House on the Rock (Sighișoara)

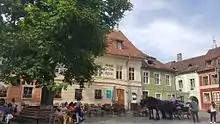
House on the Rock

House on the Rock (Casa de pe stâncă in Romanian) is an historic building in Romania.